Tropeognathus

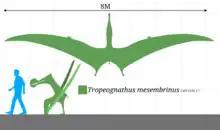
Size comparison of "Tropeognathus mesembrinus"

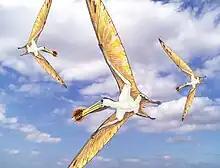
Restoration of three flying individuals

"Tropeognathus" is known to have reached wingspans of about , as can be inferred from the impressive size of the specimen MN 6594-V, identified as "Tropeognathus" cf. "T. mesembrinus". The maximum wingspan estimate for "Tropeognathus" reaches , making it slightly larger than the average estimate for the genus, though much larger than other close relatives such as "Ornithocheirus" and "Coloborhynchus", which are typically estimated to be between . A skull unearthed belonging to the related "Coloborhynchus" likely measured , which led to a wingspan estimate of respectively: larger than the average estimates for this genus, but still shorter than that of "Tropeognathus". This specimen however, was concluded to belong to another genera, though in several studies, some paleontologists consider it under the species "Coloborhynchus capito", which was originally called "Ornithocheirus capito" by the British paleontologist Harry Govier Seeley back in 1870.